Azerbaijanis in Georgia

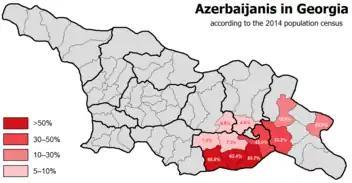
Azerbaijanis in Georgia by municipalities, 2014

The number of Azerbaijanis rose faster than that of most other ethnicities in Georgia during the twentieth century. The information below is based on official figures from the population censūs of 1926, 1939, 1959, 1970, 1979, 1989, 2002 and 2014.